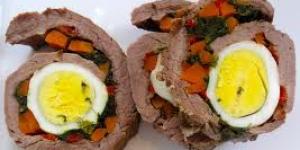
matambre al horno